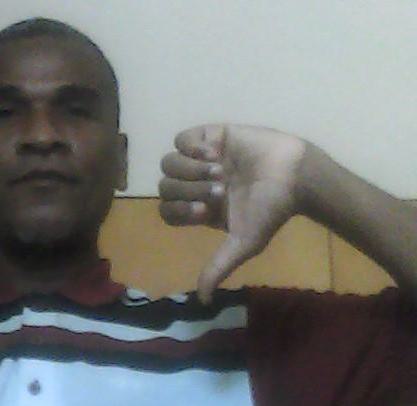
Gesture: dislike